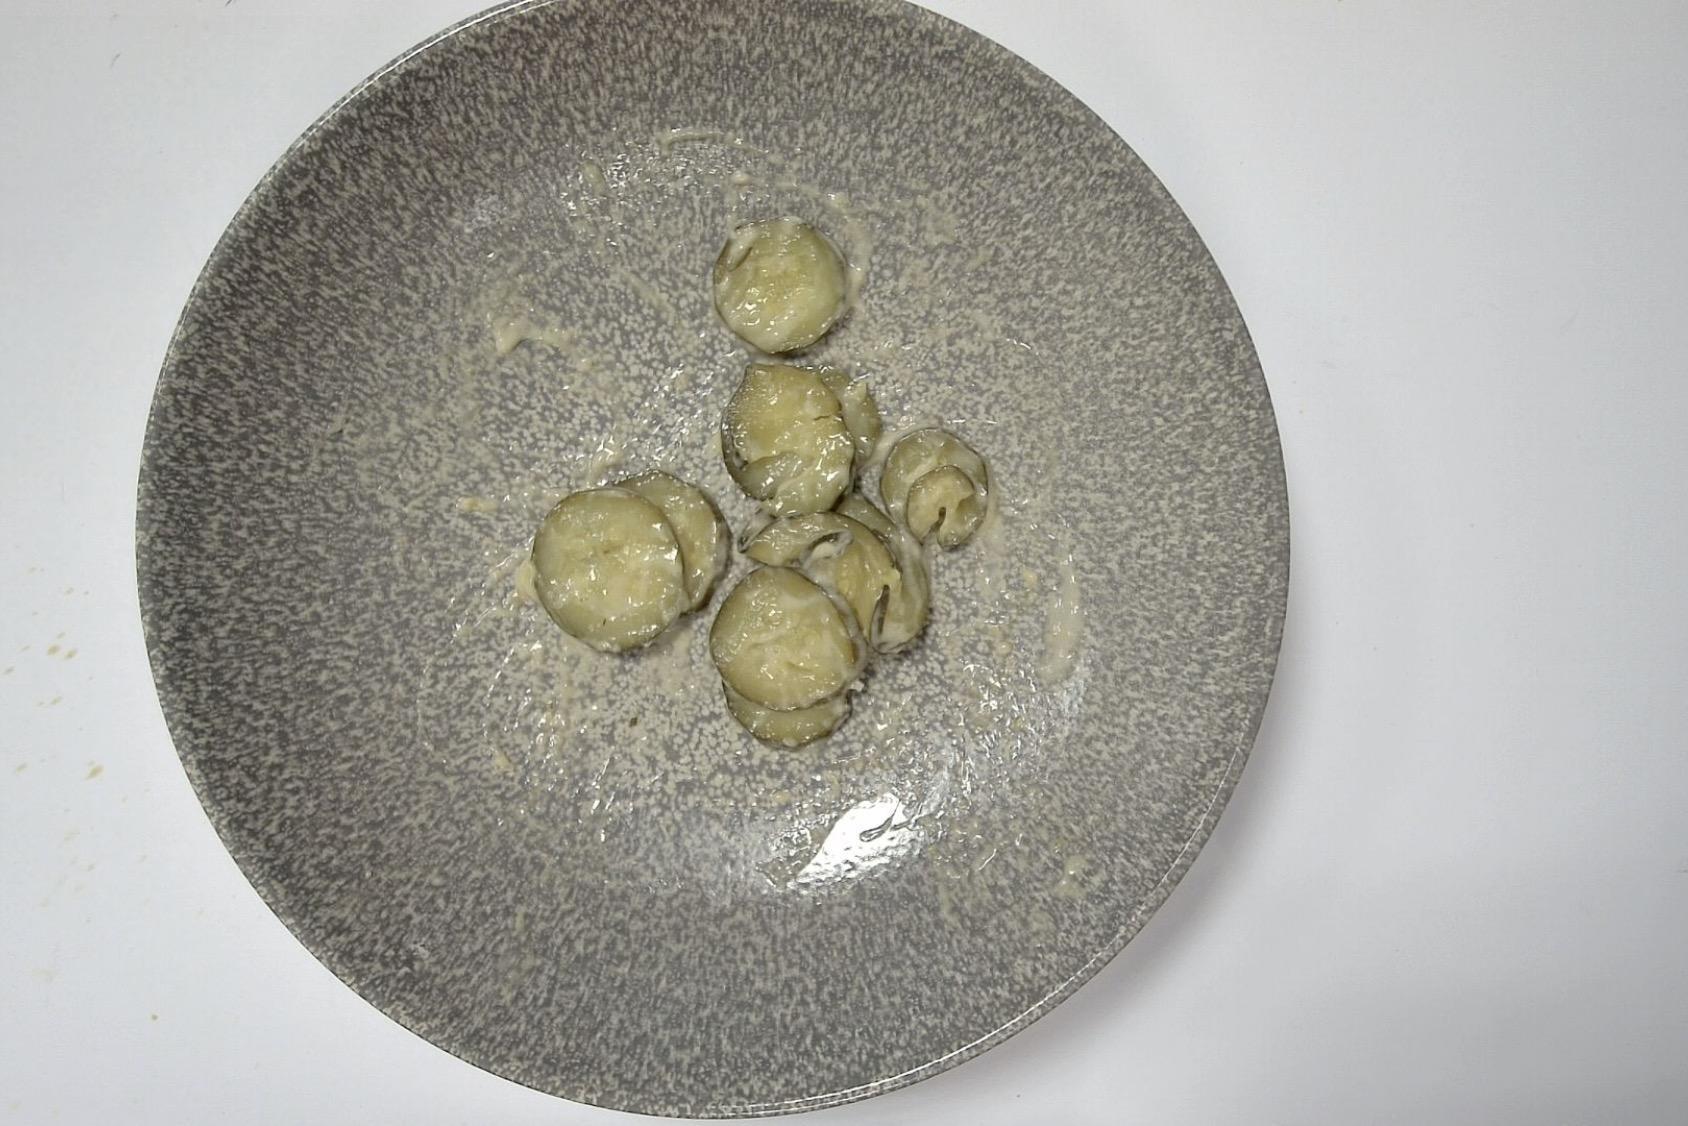
Dish: Pfanne mit Zucchini Paprika , Seelachs in Helle Sauce mit Eierspätzle
Portion size: Normale Portion
Ingredients: egg-spaetzle), zucchini-or-courgette, light-sauce-or-white-sauce, pollock-or-coalfish, paprika-or-bell-pepper
Weight as served: 318 g
Energy as served: 357,42 kcal (1.480,18 kJ)
Fat: 16,142 g (saturated: 4,468 g)
Carbohydrates: 21,85 g (sugar: 3,95 g)
Protein: 29,136 g
Salt: 2,272 g
Weight after return: 282 g
Energy after return: 316,957 kcal